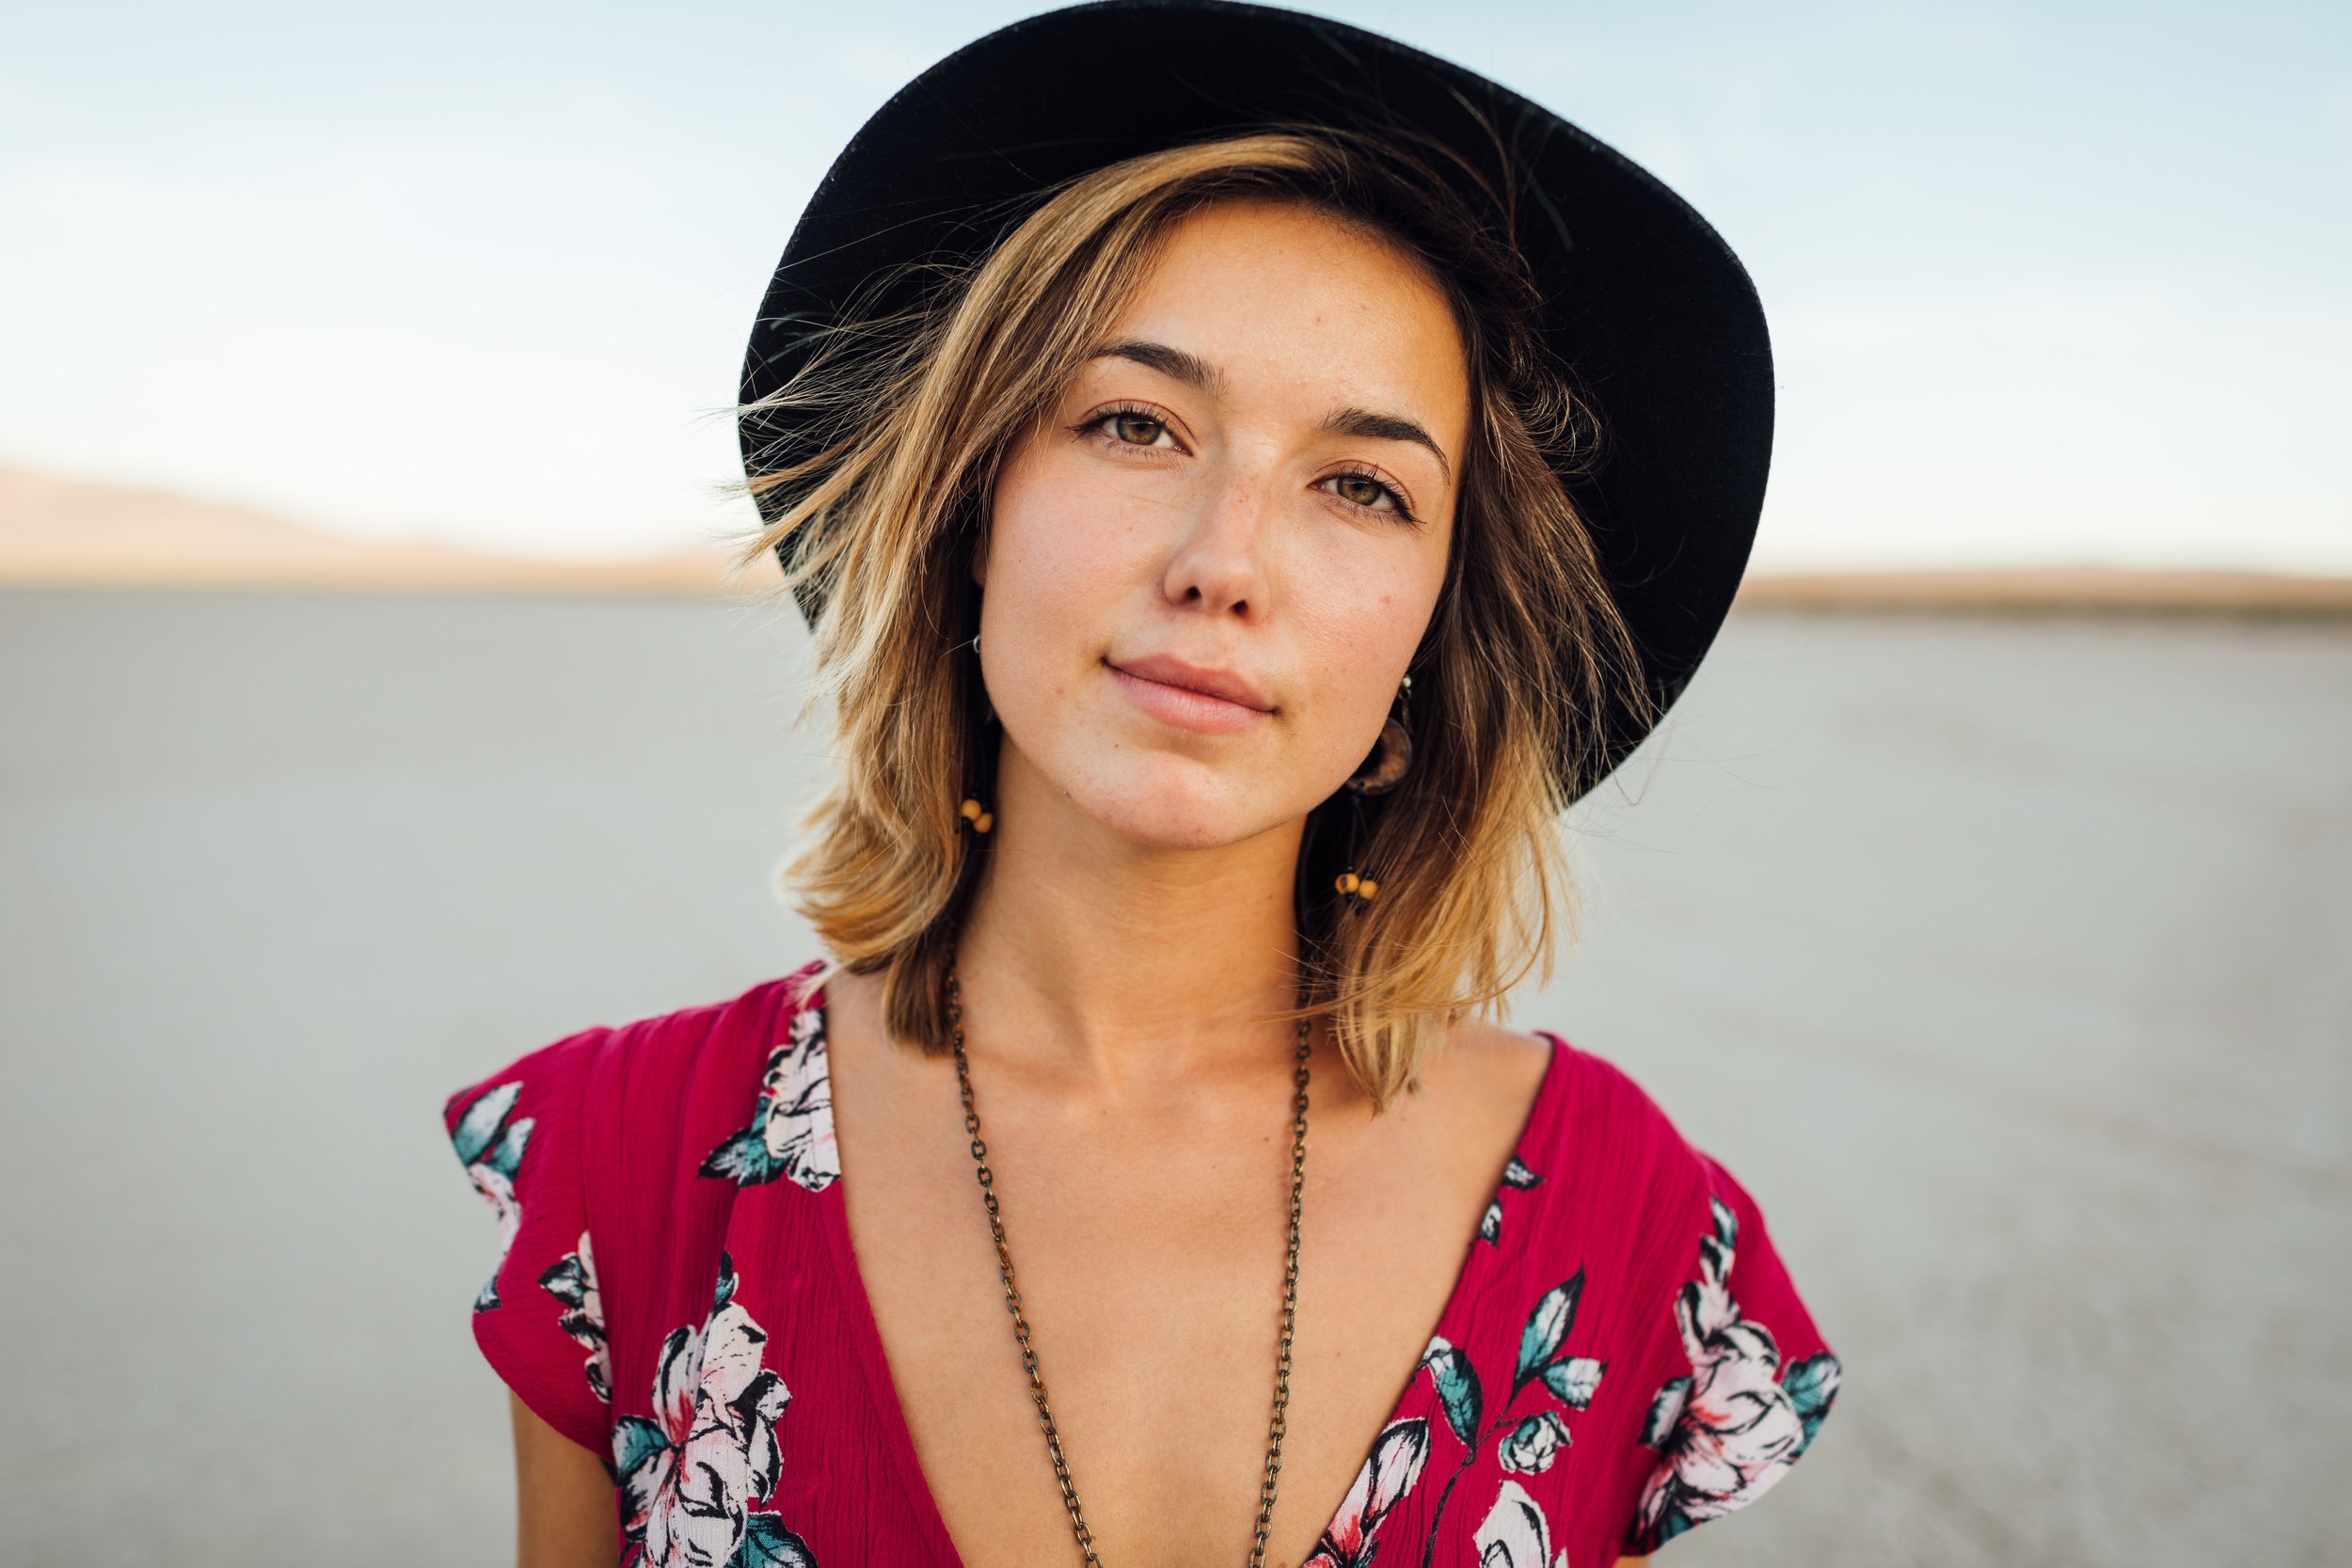
beach, person, people, girl, woman, photography, summer, travel, portrait, model, spring, fashion, clothing, lady, leisure, facial expression, smile, outdoors, fun, dress, photograph, skin, beauty, pretty, enjoyment, wear, adult, photo shoot, portrait photography